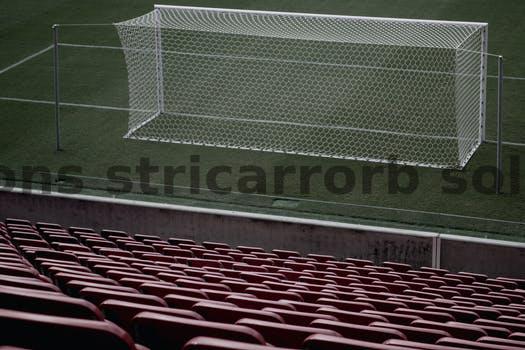
Label: Watermark